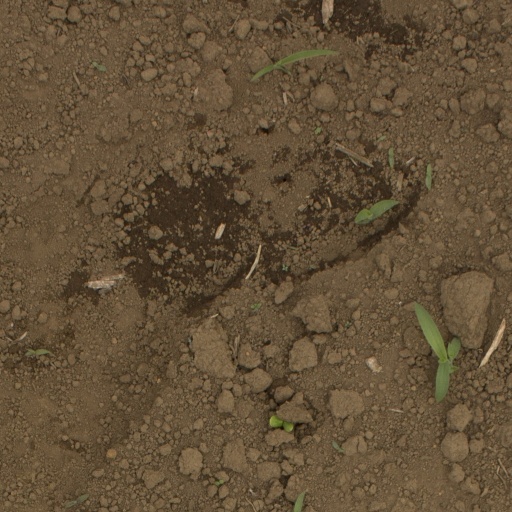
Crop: Jerusalem artichoke